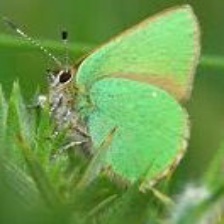
Species: GREEN HAIRSTREAK
Butterfly family (ImageNet category): lycaenid_butterfly